Jacques-Martin Hotteterre

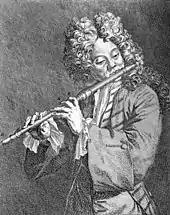
Jacques-Martin Hotteterre

Jacques-Martin Hotteterre (29 September 167416 July 1763), also known as Jacques Martin or Jacques Hotteterre, was a French composer and flautist who was the most celebrated of a family of wind instrument makers and wind performers.